George Berrell

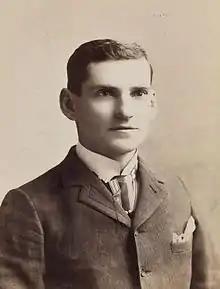
Photo by William McKenzie Morrison

George Berrell (December 16, 1849 – April 20, 1933) was an American actor of both the 19th and early 20th century stage and of the silent film era. He appeared in numerous stage plays as well as more than 50 films over the course of a career that ran from 1850 to 1927.